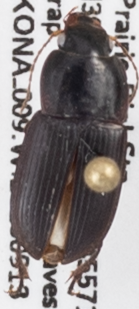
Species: Anisodactylus opaculus
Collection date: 2018-09-13
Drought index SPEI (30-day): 1.69
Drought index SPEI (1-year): -0.9
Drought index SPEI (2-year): -0.922